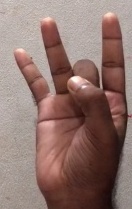
ASL sign: 8